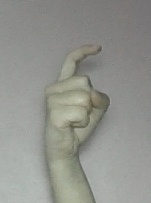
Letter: ra